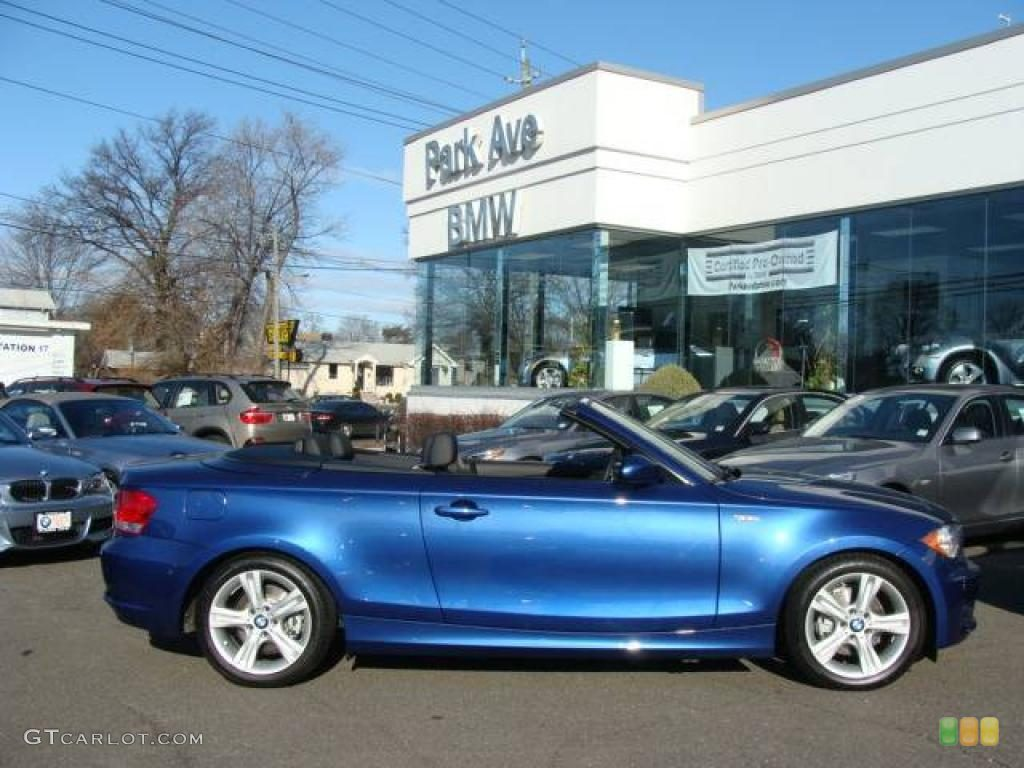
Car model: 2012 BMW 1 Series Convertible